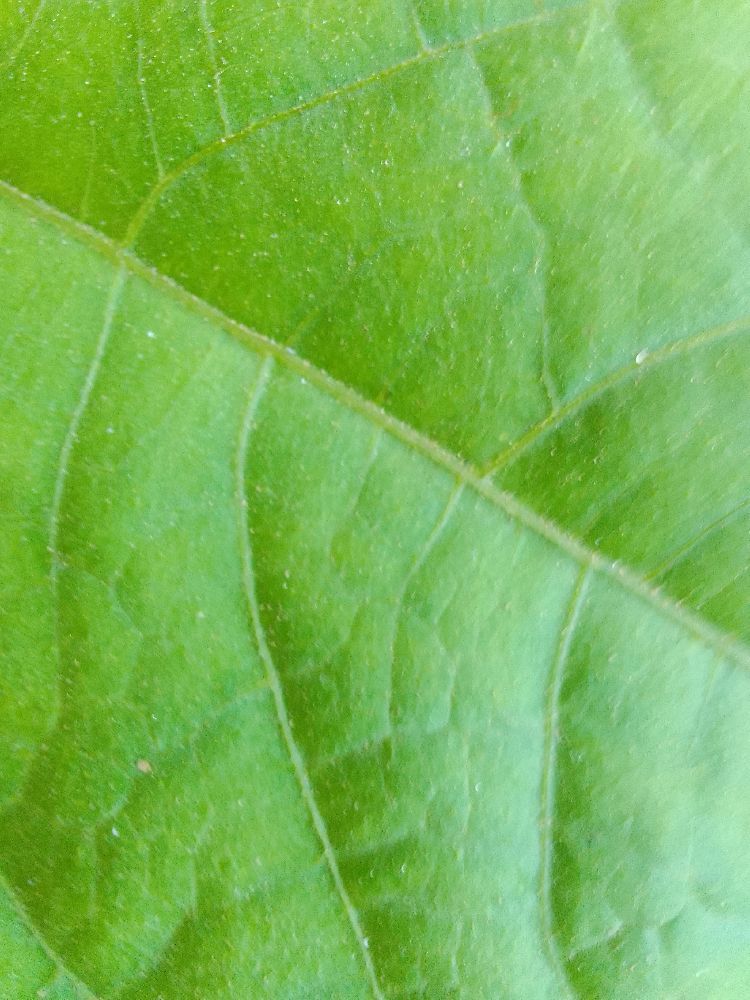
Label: healthy